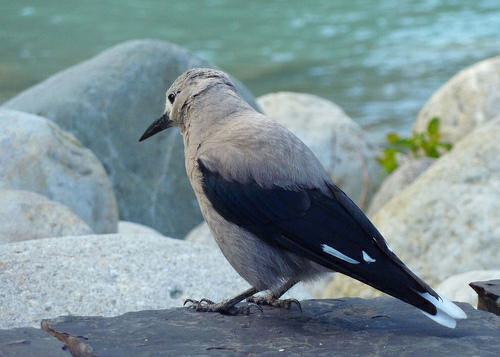
A photo of a clark nutcracker